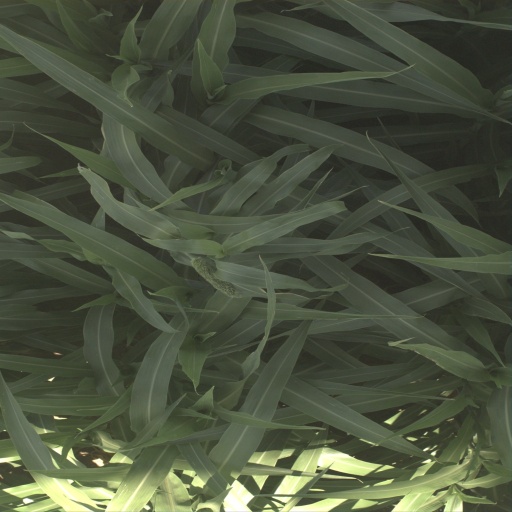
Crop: sorghum